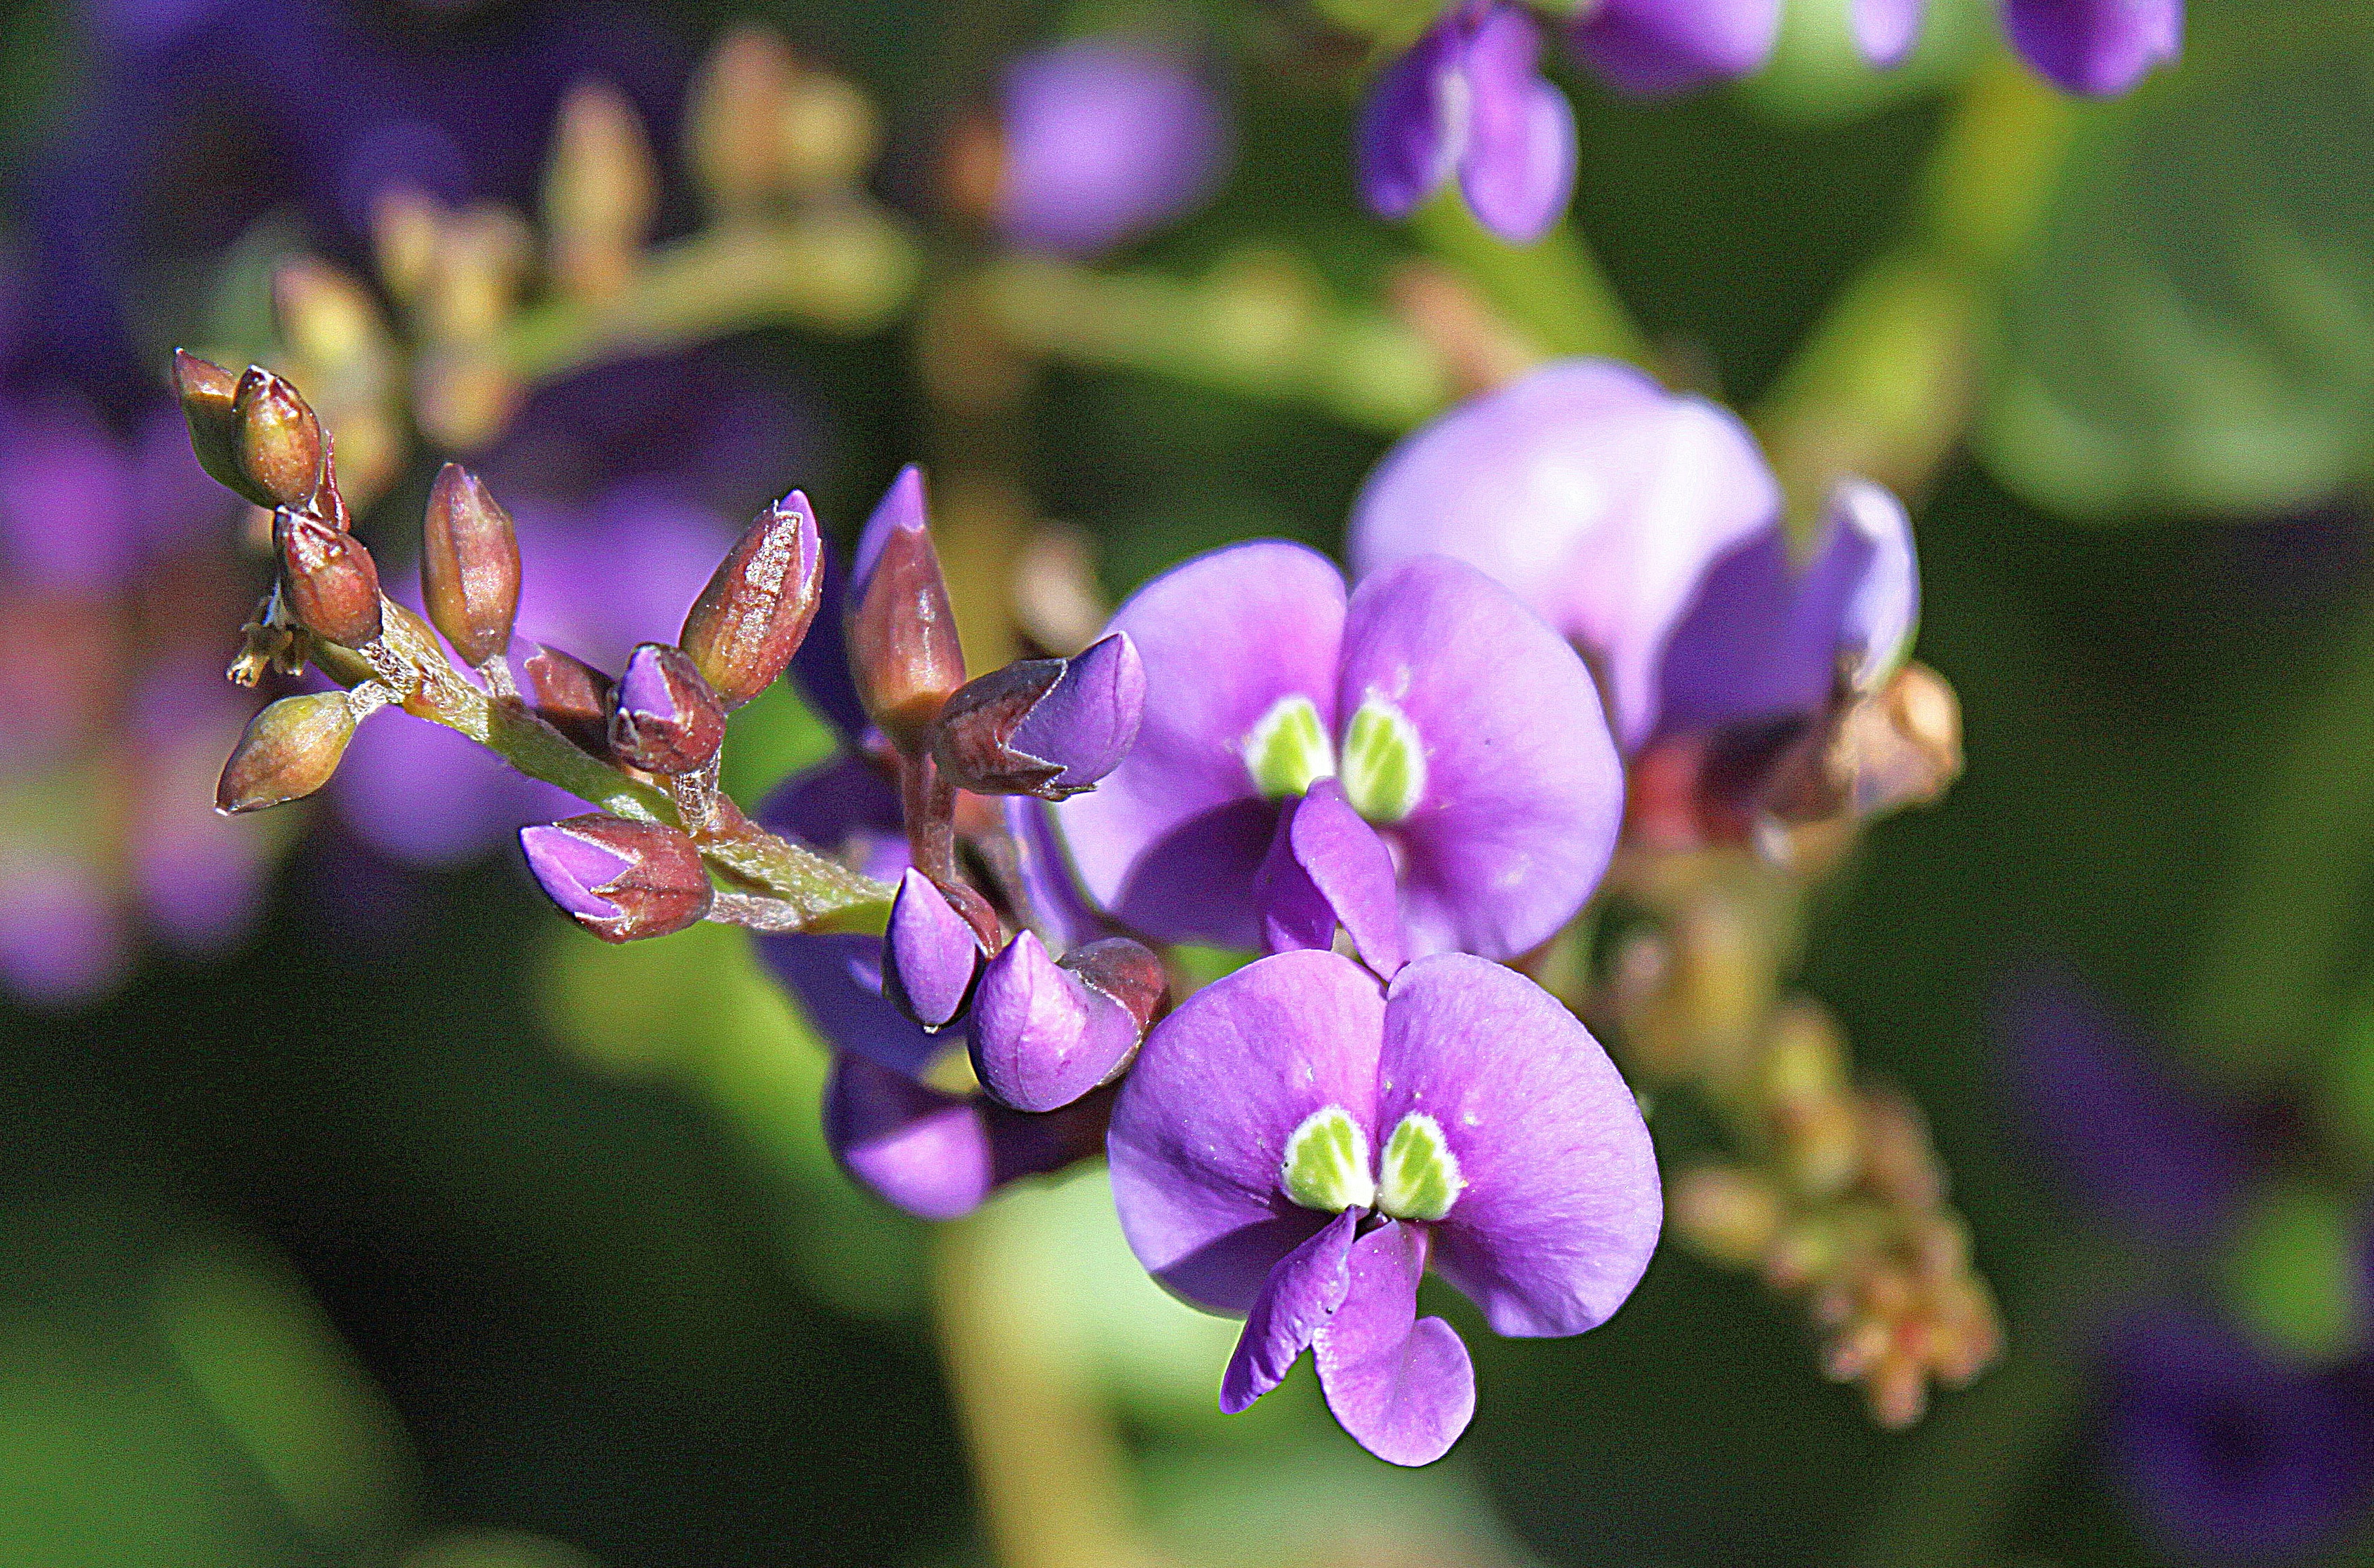
nature, blossom, plant, flower, purple, petal, bloom, macro, botany, close, flora, wildflower, bright, macro photography, flowering plant, dayflower, land plant, violet family, dayflower family